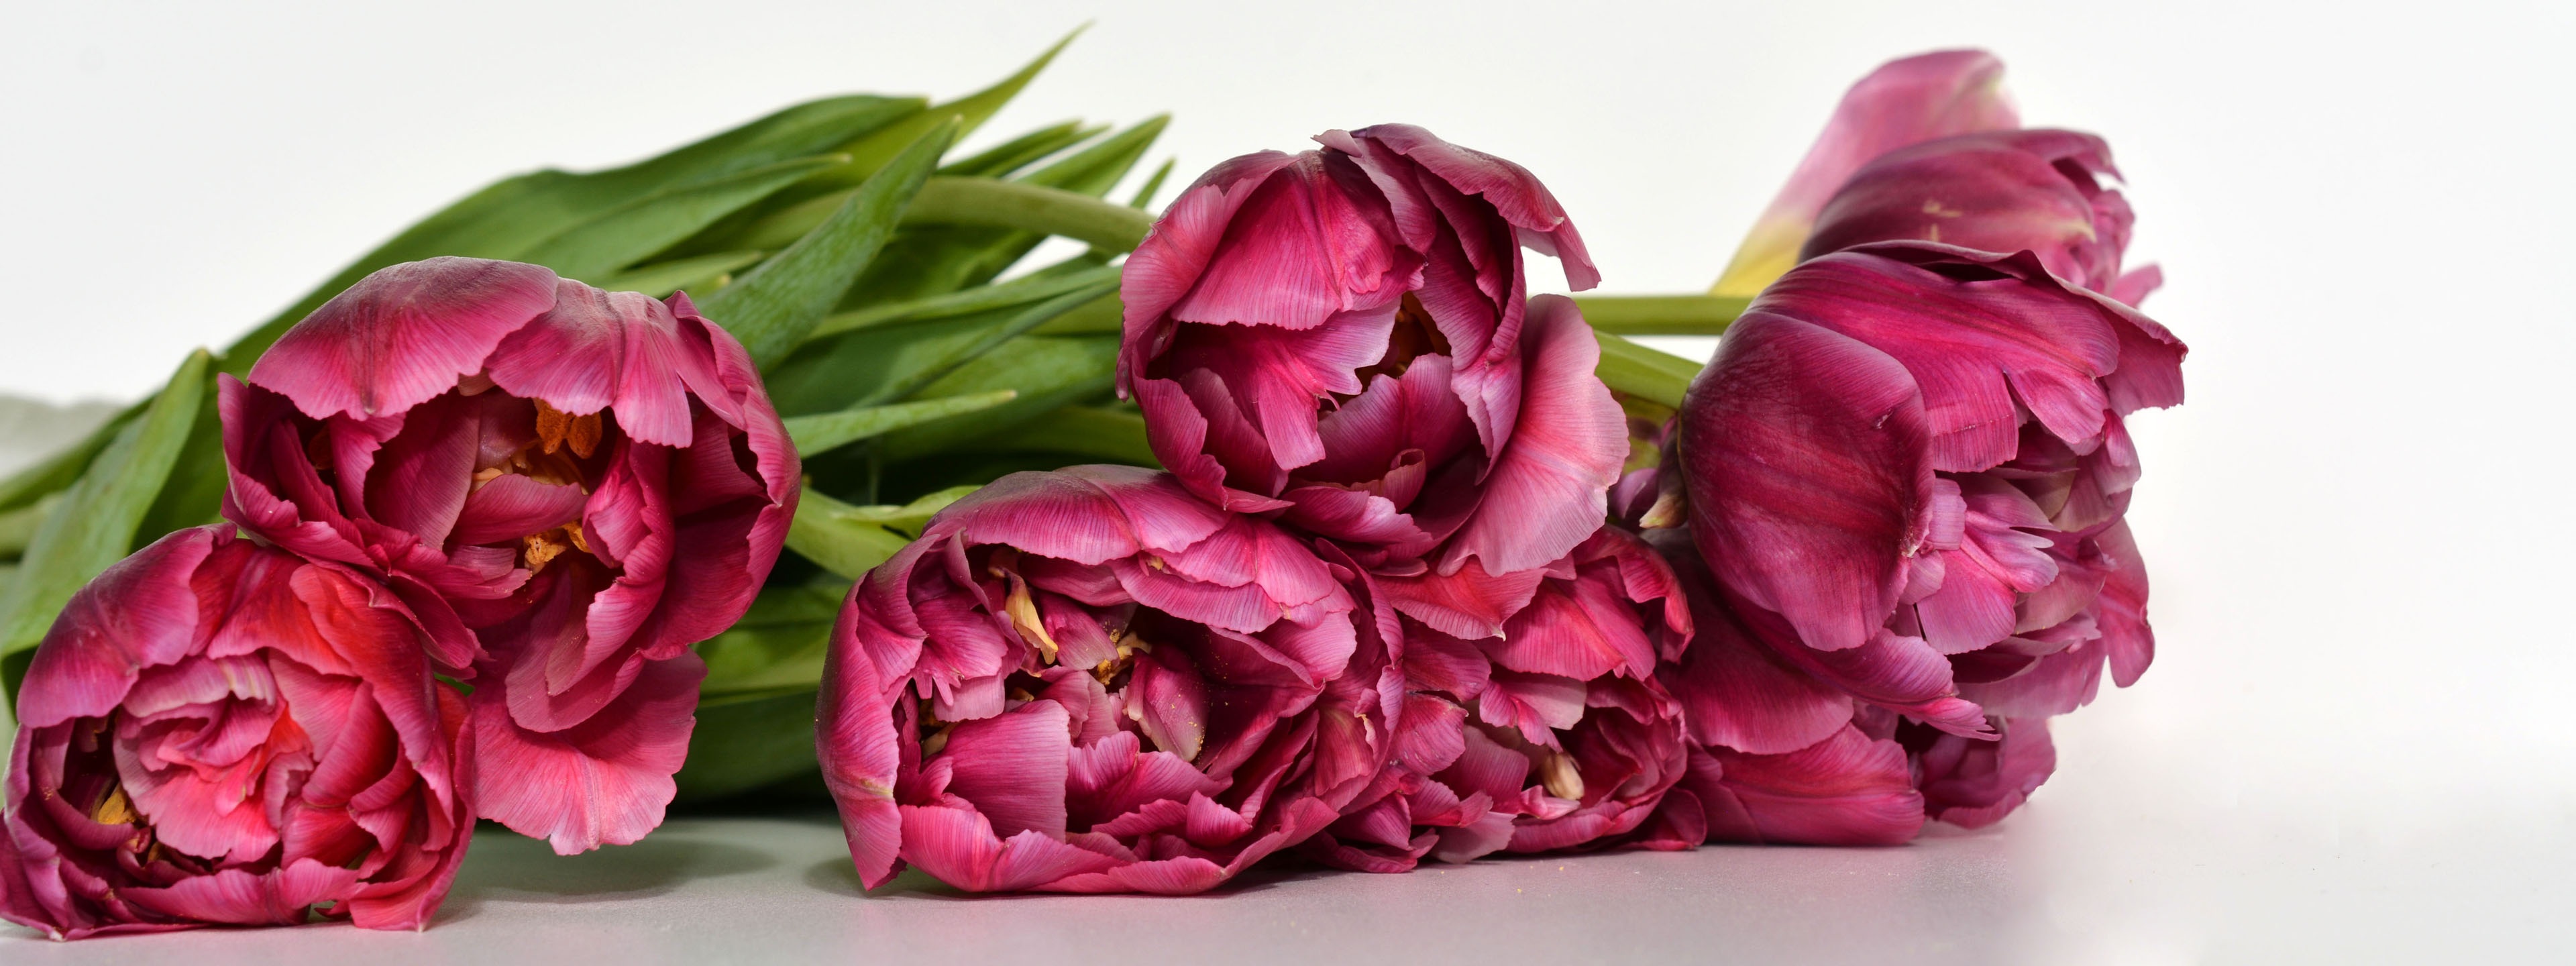
nature, plant, flower, petal, bloom, tulip, bouquet, spring, banner, pink, thank you, flowers, beautiful, elegant, tulips, magenta, bouquet of flowers, floristry, spring flowers, peony, noble, spring awakening, fr hlingsanfang, flowering plant, mother's day, header, head image, cut flowers, land plant